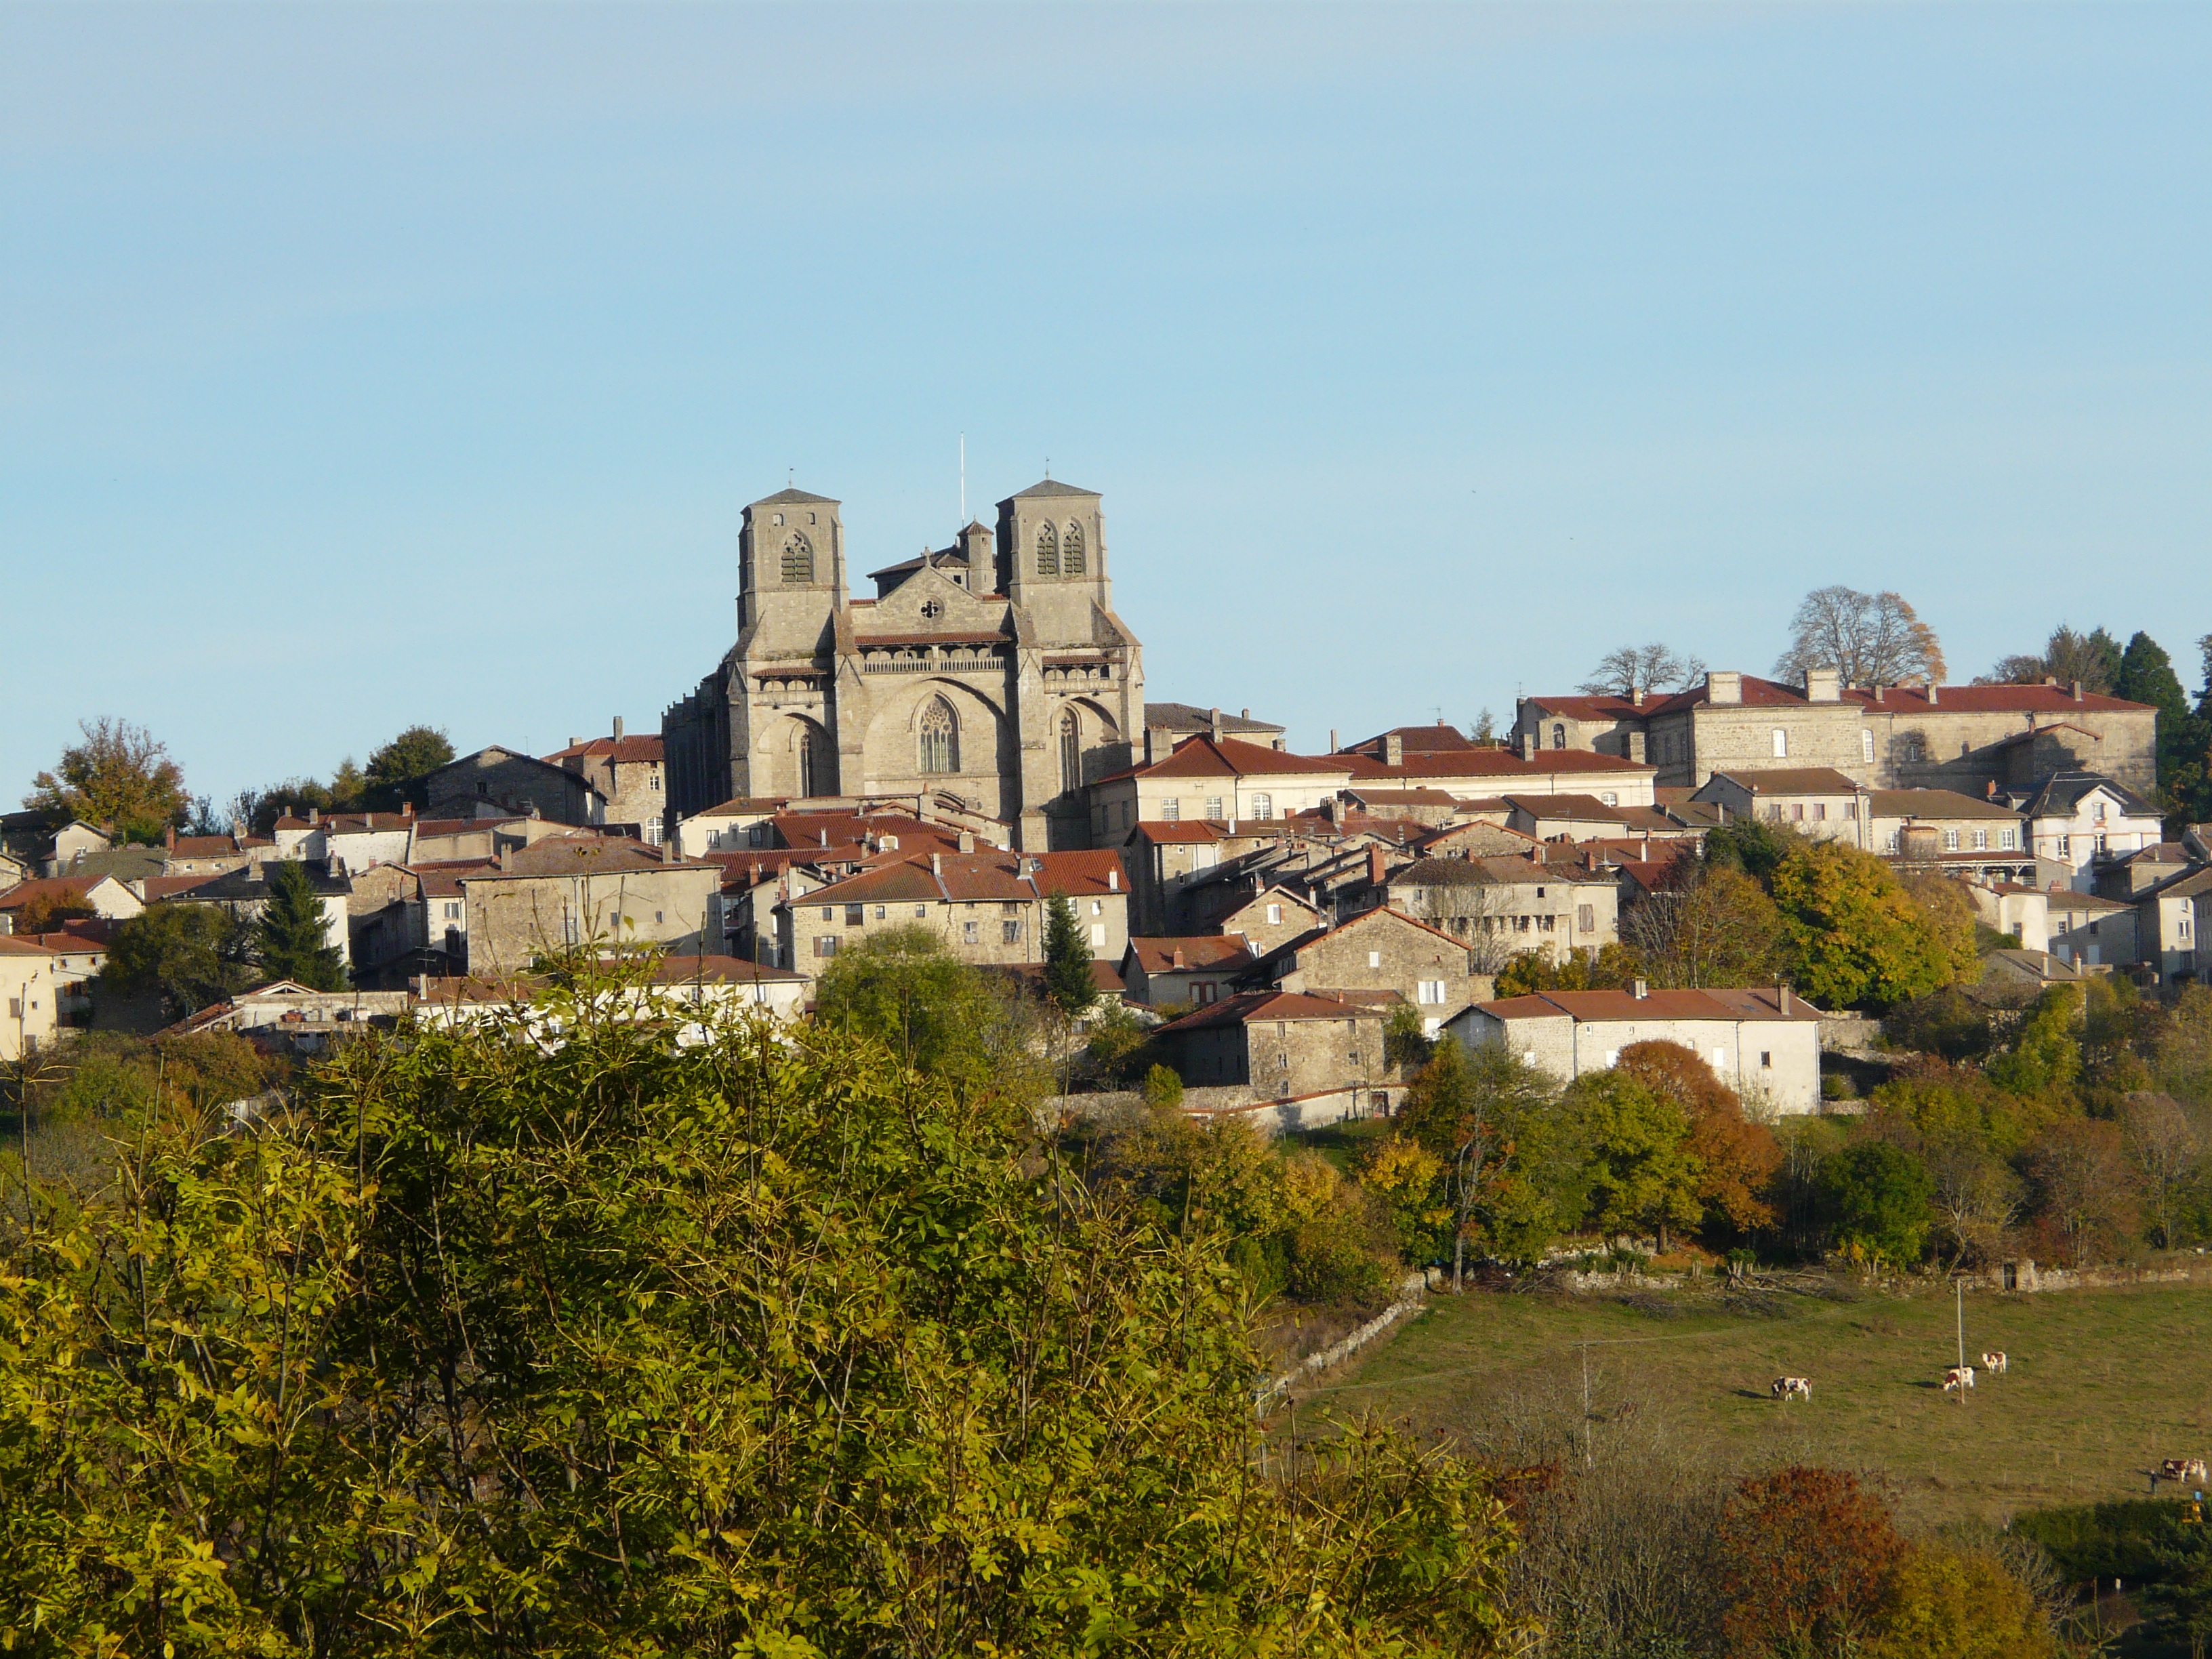
hill, town, city, village, france, castle, fortification, tourism, ruins, monastery, estate, rural area, unesco world heritage site, historic site, ancient history, human settlement, god chair